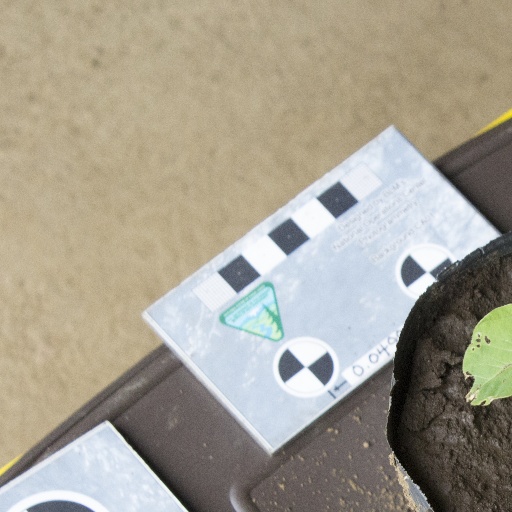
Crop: soybean